Backtick

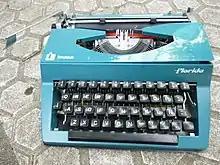
Spanish typewriter (QWERTY keyboard) with dead keys for acute, circumflex, diaeresis and grave accents.

On typewriters designed for languages that routinely use diacritics (accent marks), there are two possible solutions. Keys can be dedicated to pre-composed characters or alternatively a dead key mechanism can be provided. With the latter, a mark is made when a dead key is typed but, unlike normal keys, the paper carriage does not move on and thus, the next letter to be typed is printed under the accent.